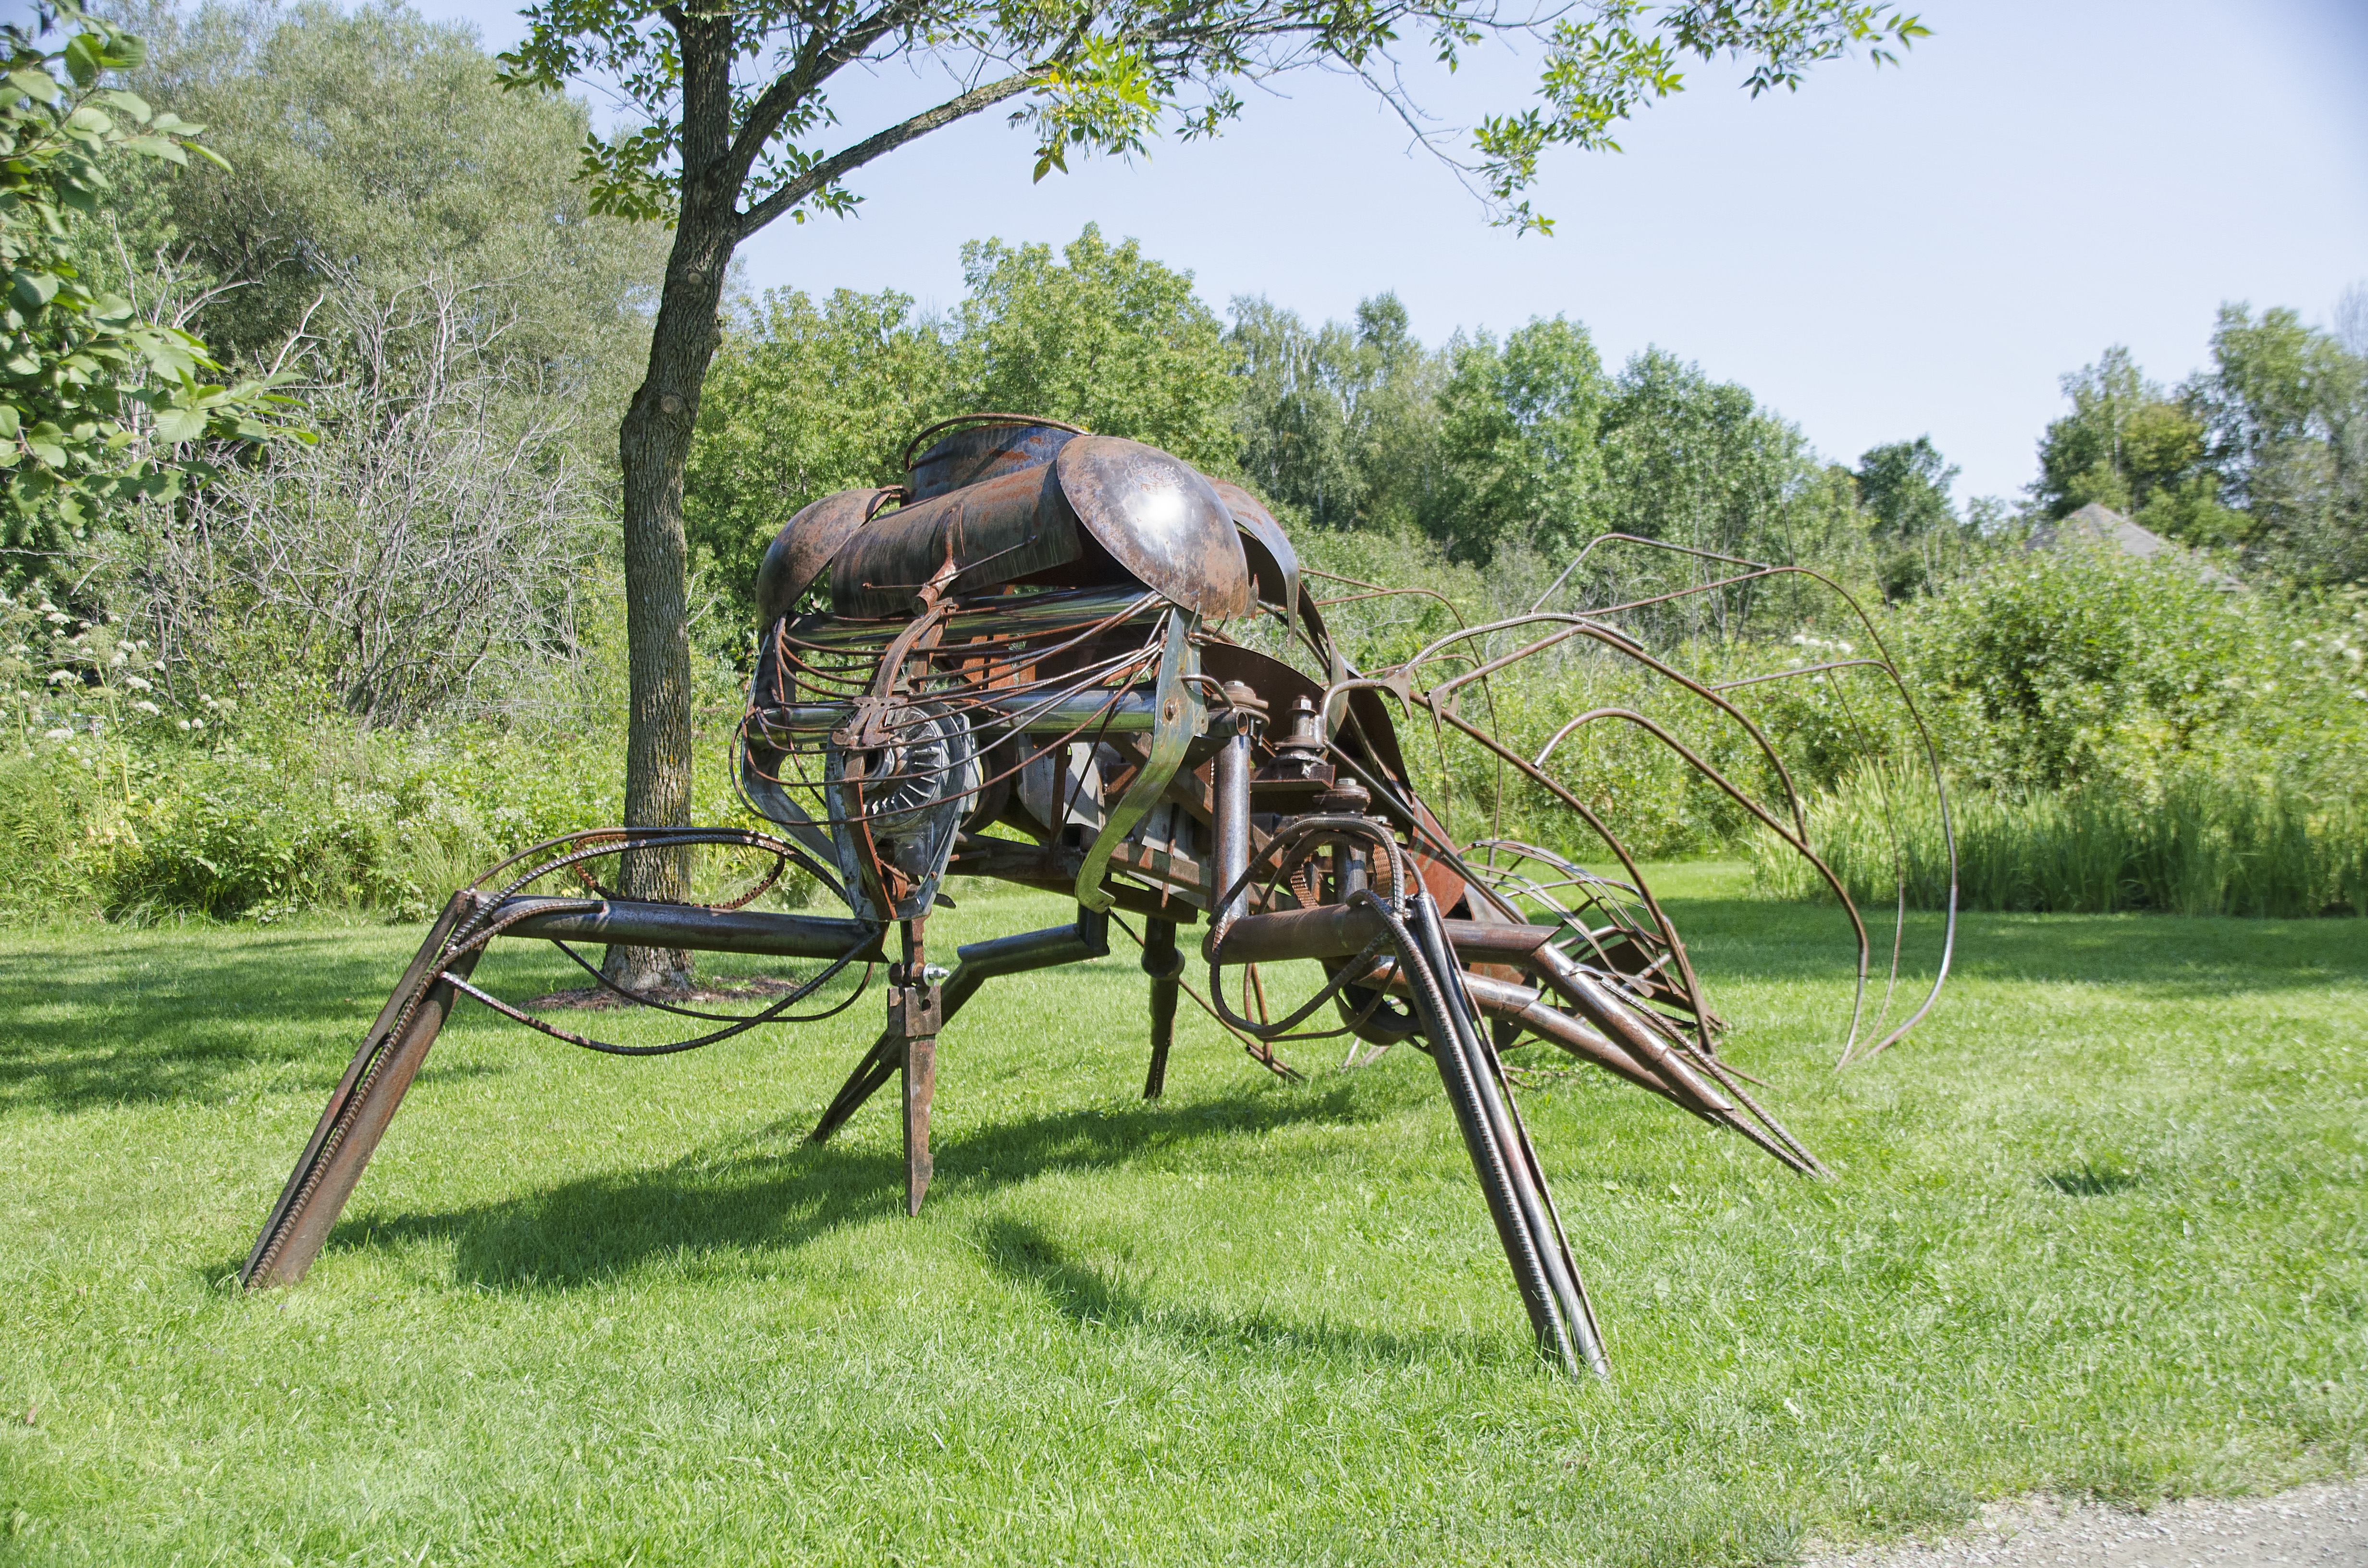
nature, cart, vehicle, canada, carriage, quebec, sherbrooke, rural area, pack animal